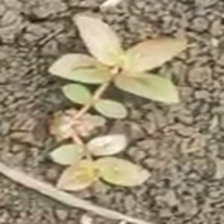
Weed species: Choti_dudhi_(Euphorbia_hirta)